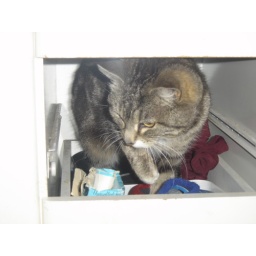
My first cat. Here she is, in the bathroom drawer. What a cute cat!